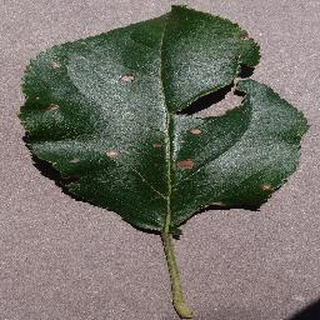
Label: apple_black_rot